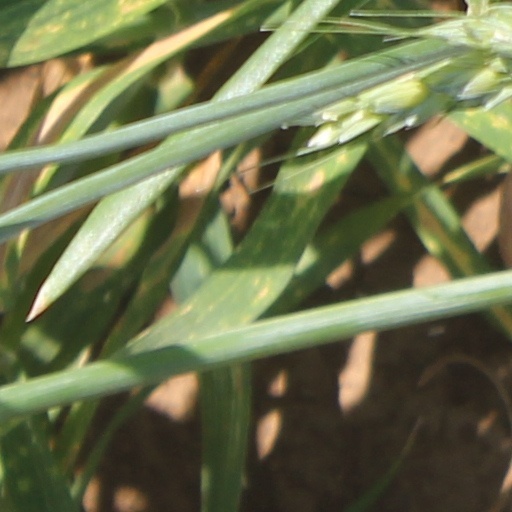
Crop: wheat